Alexander Merensky

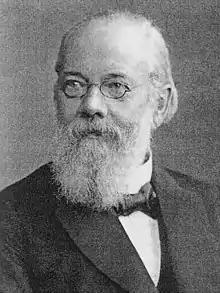
Alexander Merensky

Alexander Merensky (8 June 1837 in Panten near Liegnitz – 22 May 1918 in Berlin) was a German missionary, working in South Africa (Transvaal) from 1859 to 1892.